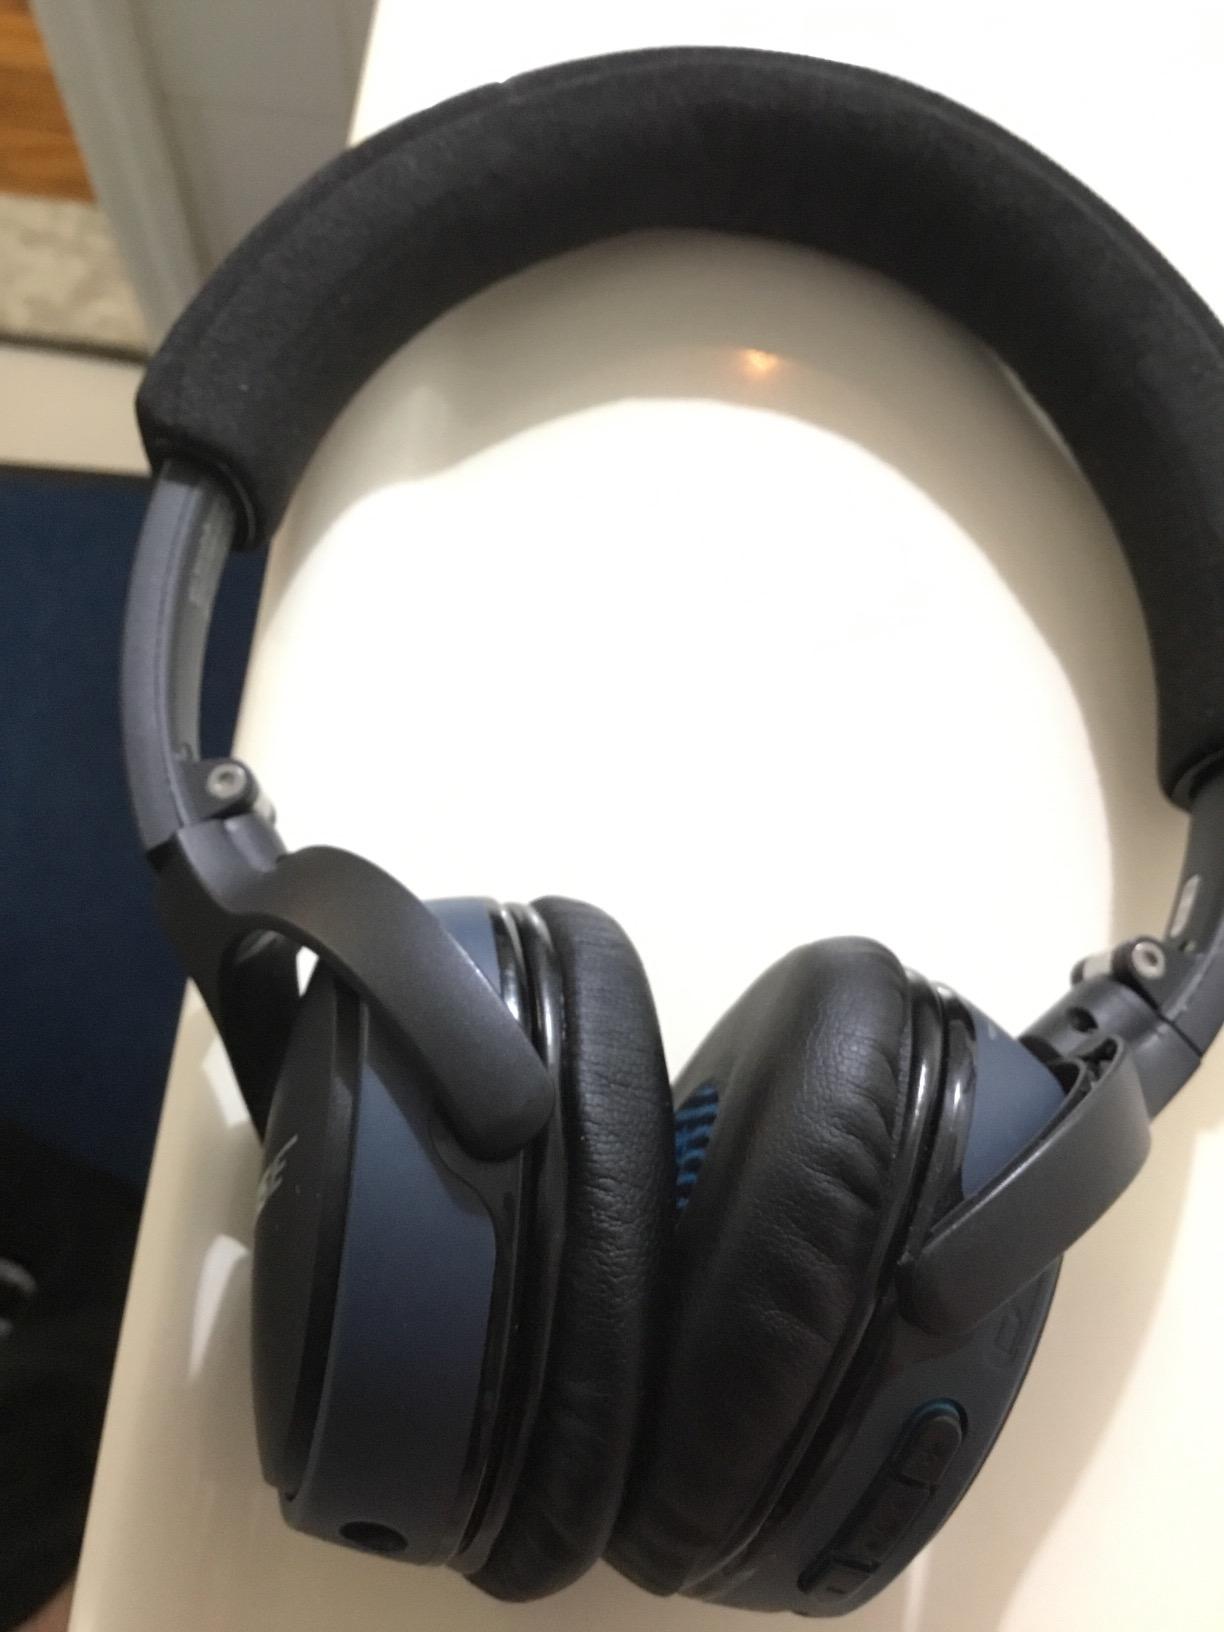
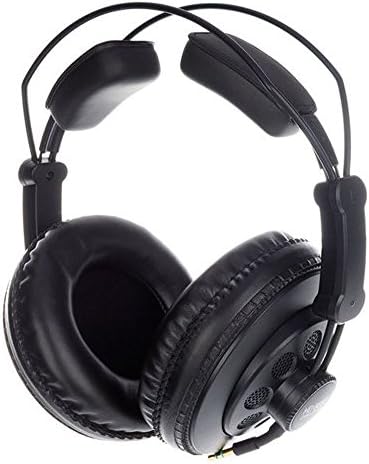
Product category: headphones
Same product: no